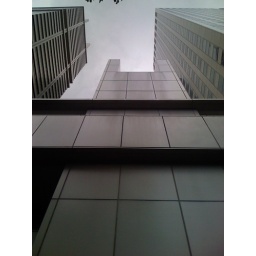
At the base of the DBS building in Shenton Way.